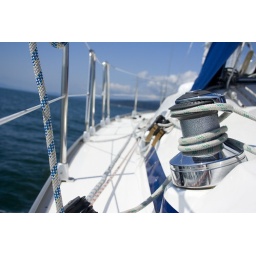
Little shiny things in a sailboat 3